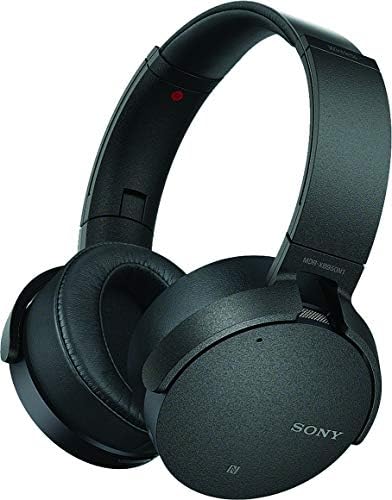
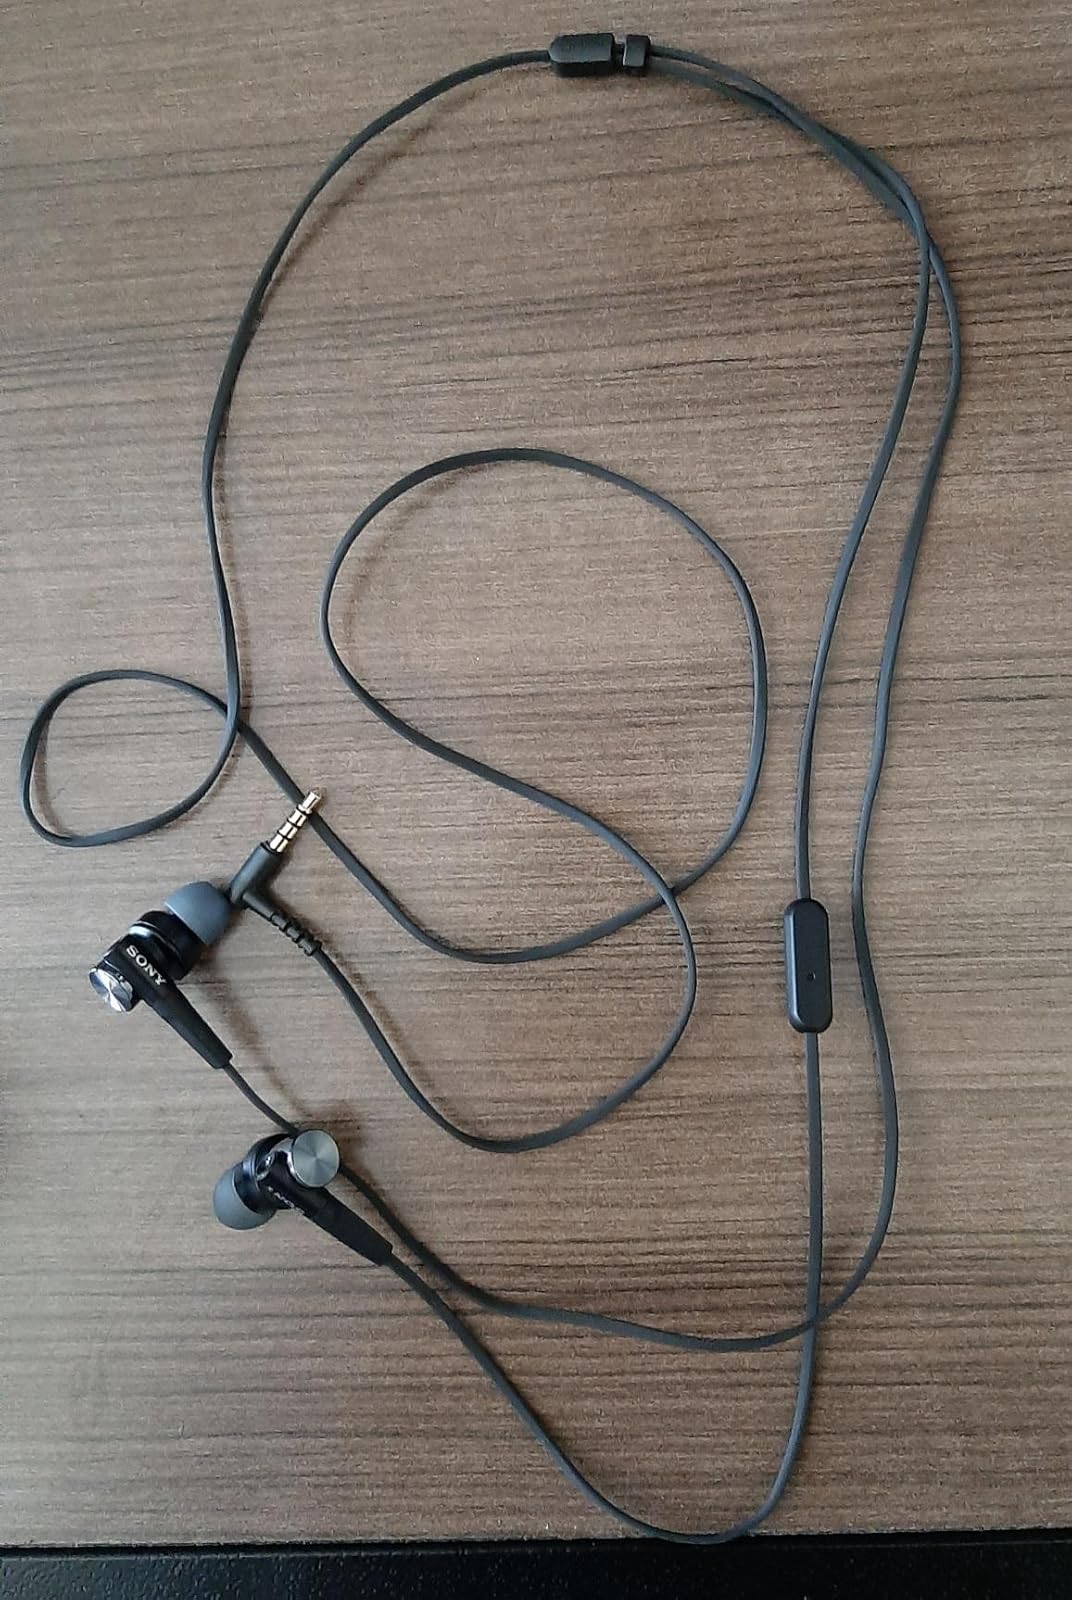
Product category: headphones
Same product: no